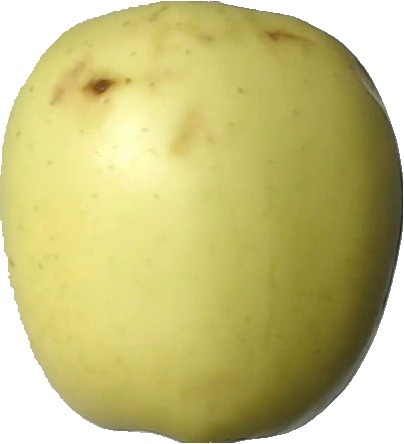
Label: apple_golden_2